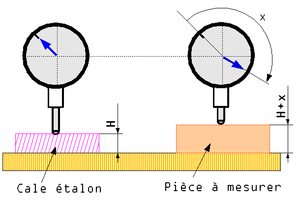
principe d'utilisation d'un comparateur à cadran. Auteur/Author Romary 2005
Le comparateur est un appareil de mesure de longueur. Il n'indique pas une mesure absolue mais une mesure relative par rapport à un point de référence.